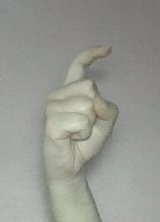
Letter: ra